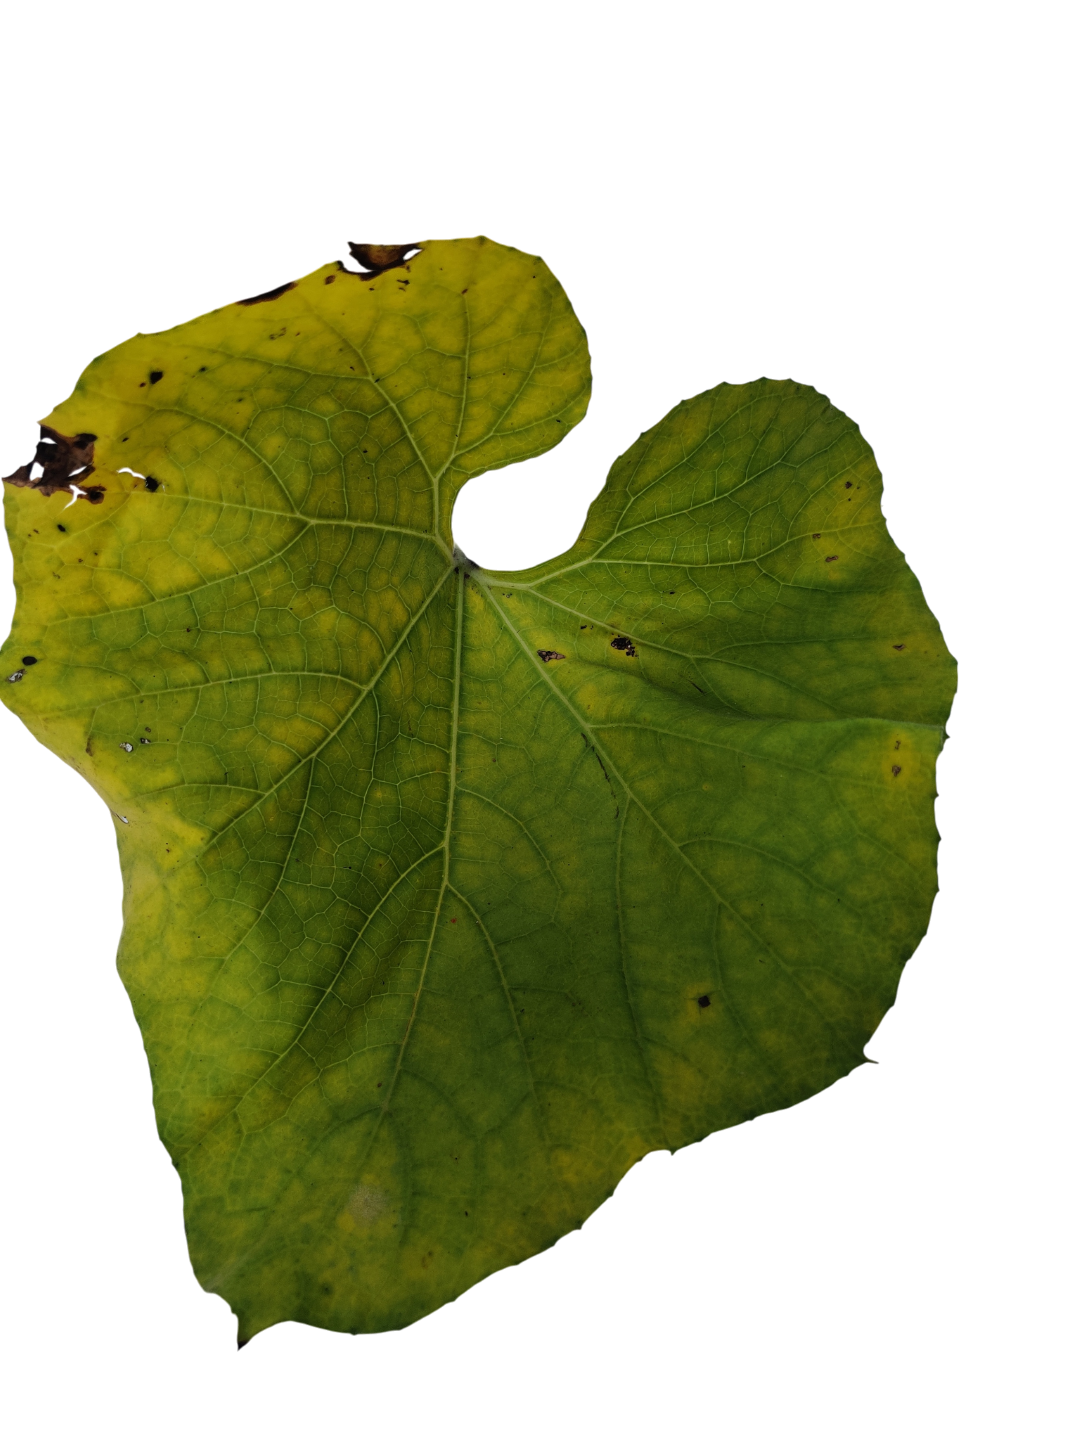
Crop: Bottle Gourd
Label: Downy_Mildew